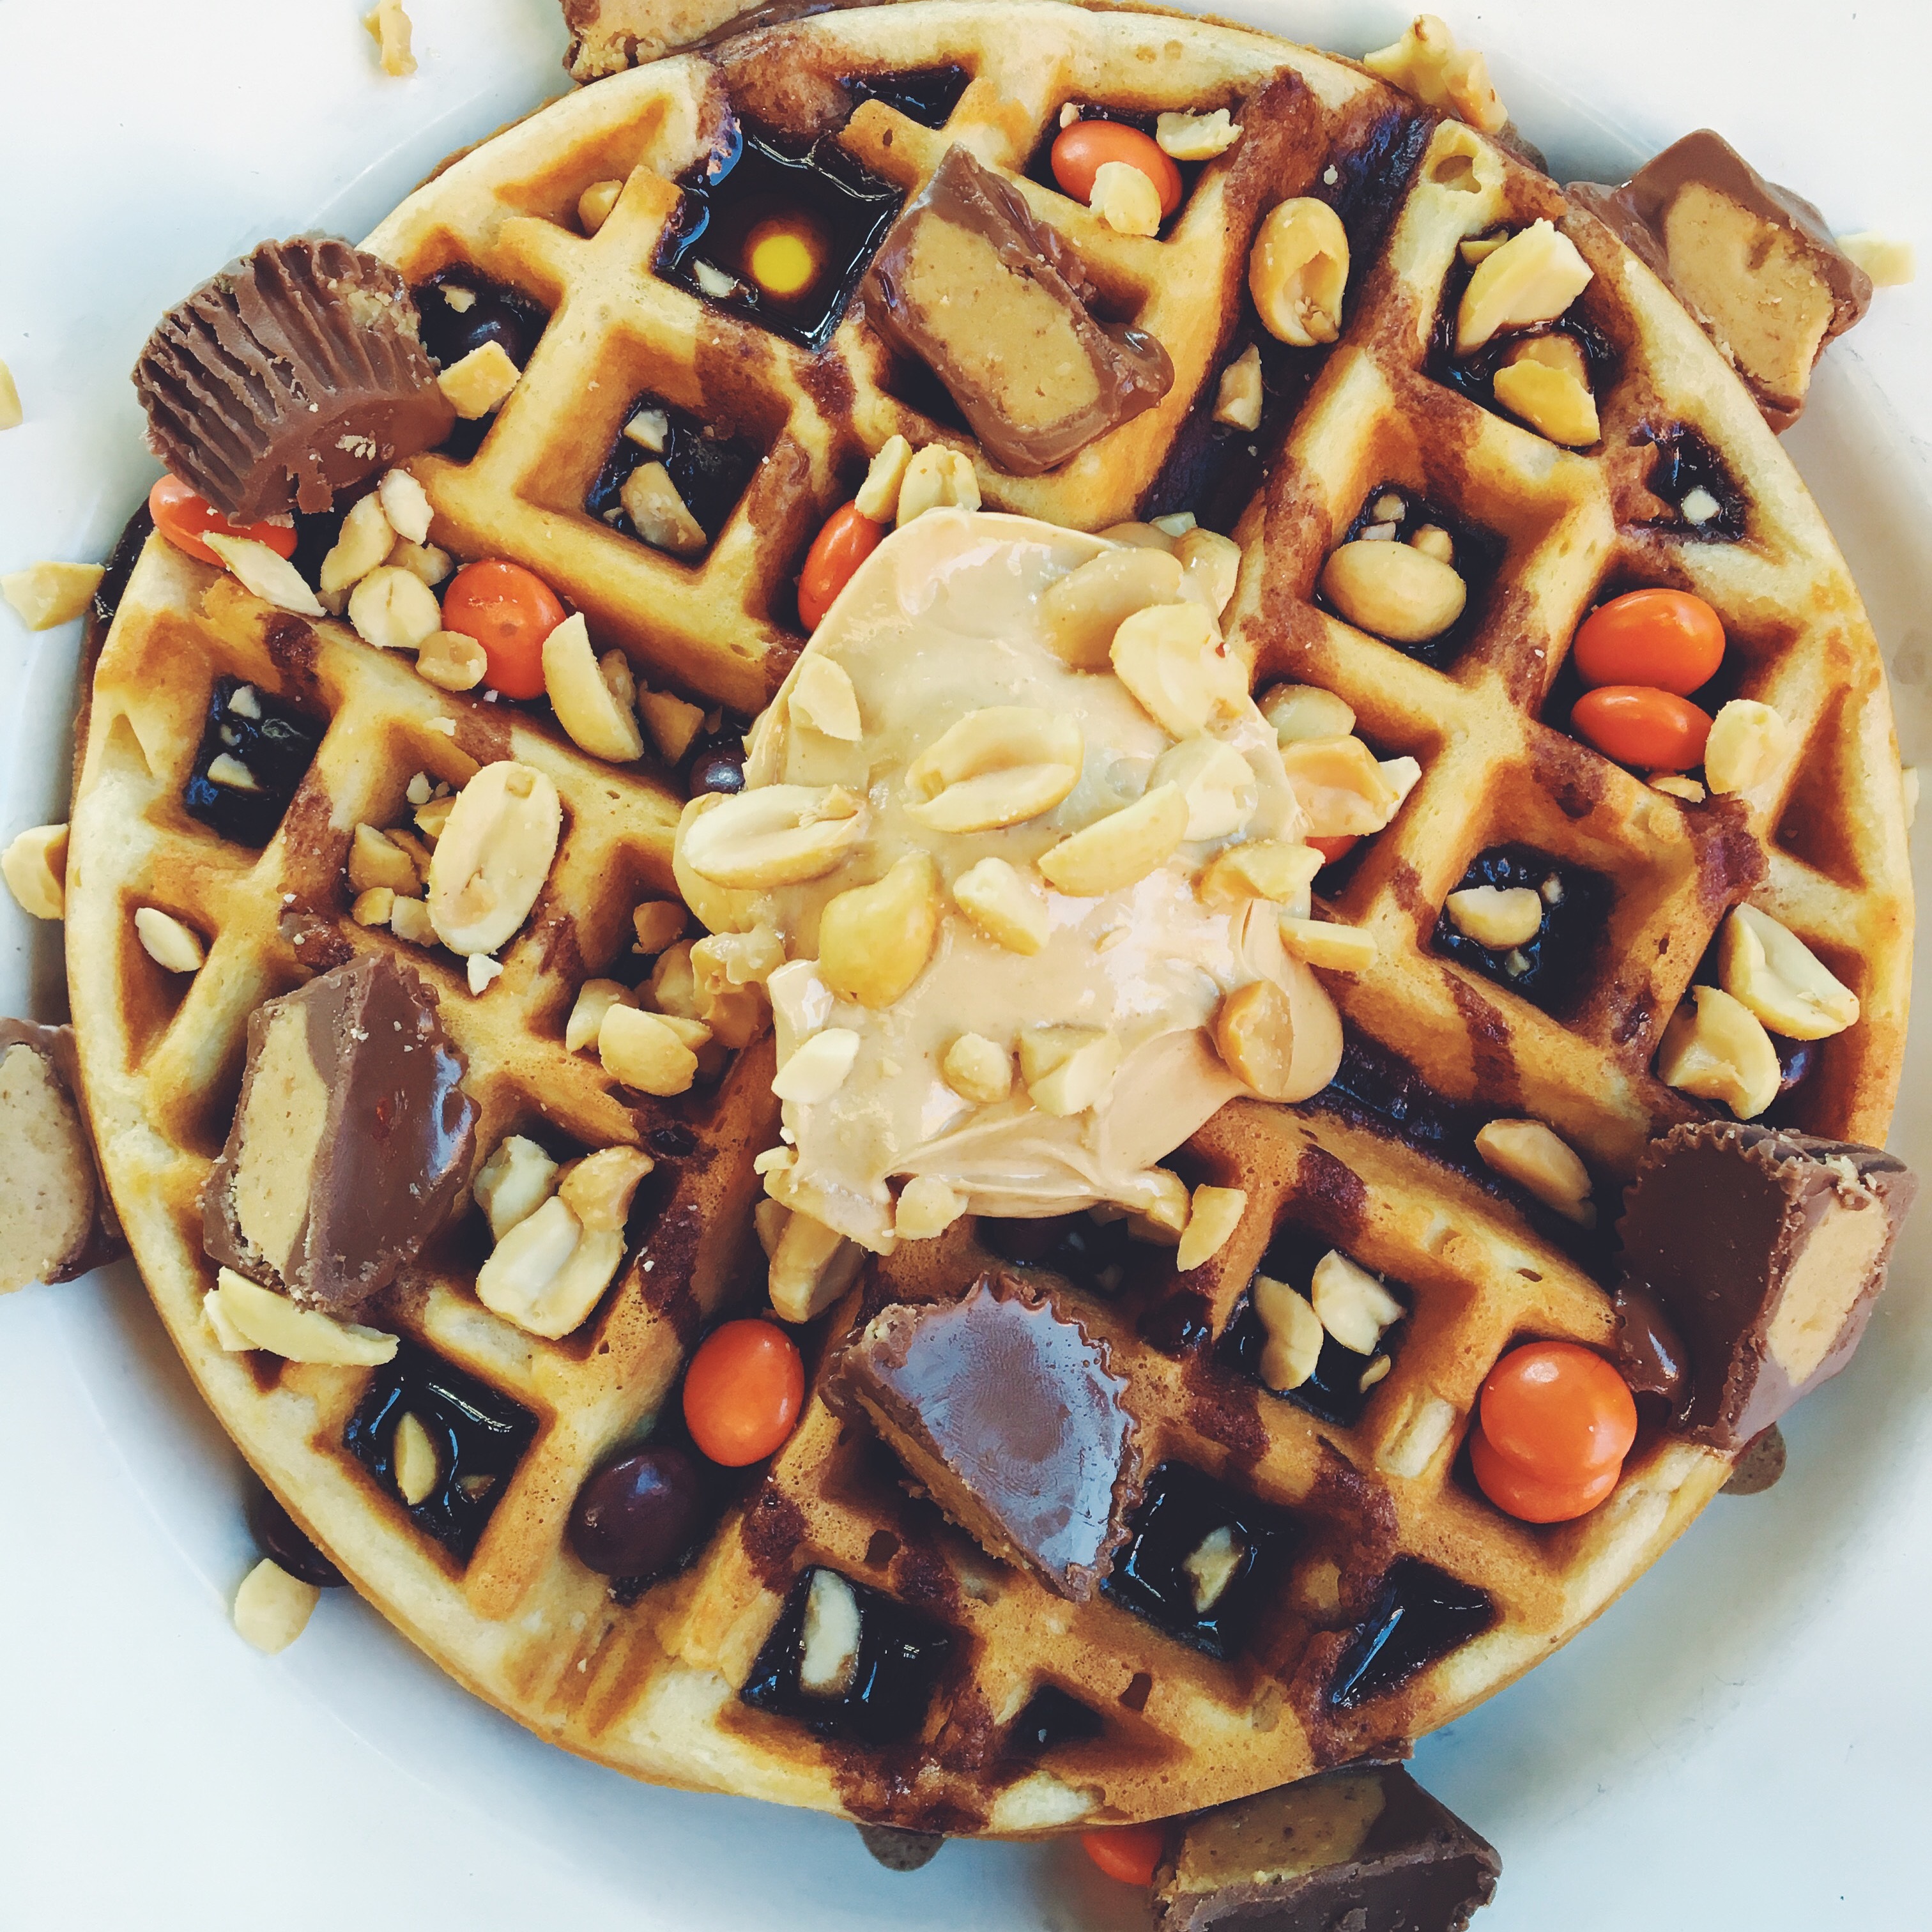
dish, meal, food, produce, breakfast, dessert, waffle, vegetarian food, brunch, peanut butter, snack food, belgian waffle, canadian cuisine, poutine